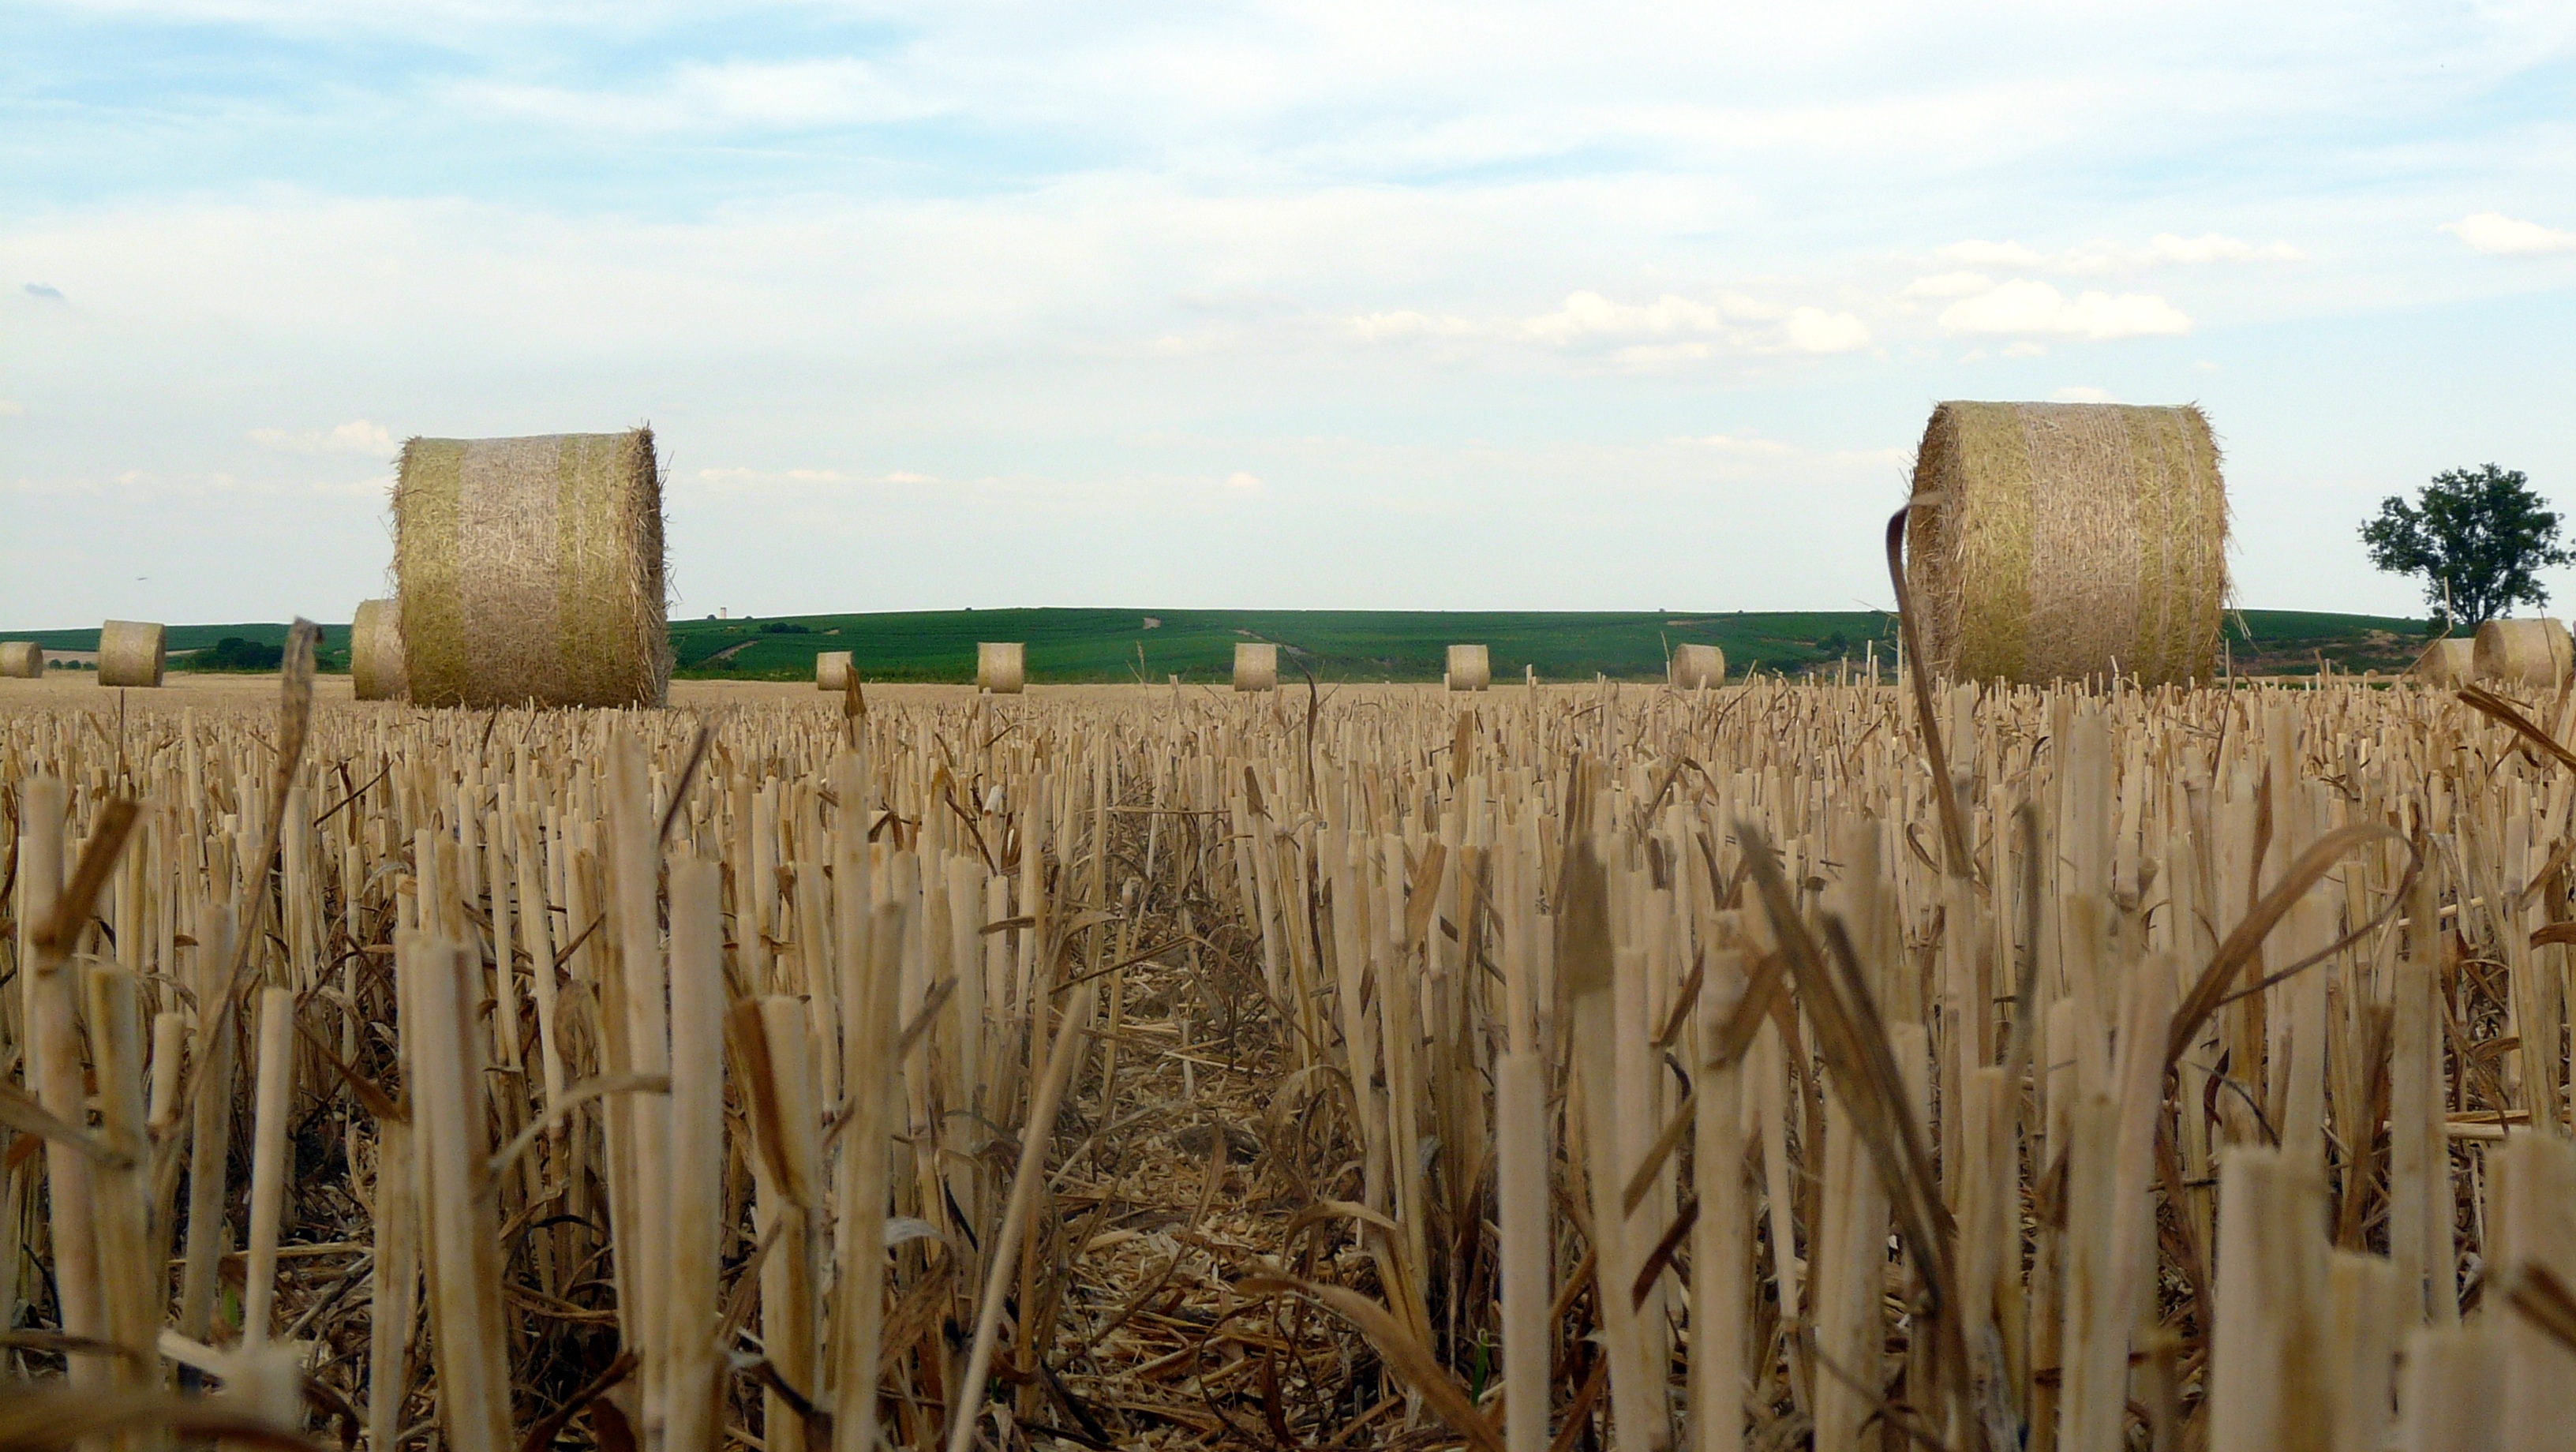
wood, field, summer, food, crop, soil, agriculture, stubble, straw, harvested, round bales, straw bales, straw role, harvest time, grass family